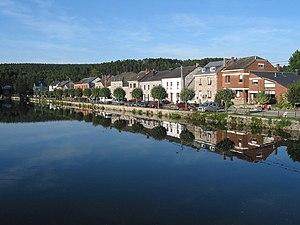
Han-sur-Lesse Belgique, la Lesse et la rue du Plan d'Eau.
La Lesse est une rivière ardennaise de Belgique, affluent en rive droite de la Meuse.